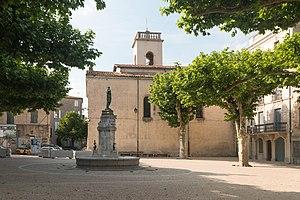
Jean Astruc, né à Sauve le 19 mars 1684 et mort à Paris le 5 mai 1766, est un médecin théoricien français, auteur d'importants ouvrages, de réputation historique, sur la syphilis, les maladies vénériennes et la gynécologie-obstétrique. Il est aussi considéré comme l'un des pionniers de l'exégèse biblique moderne.